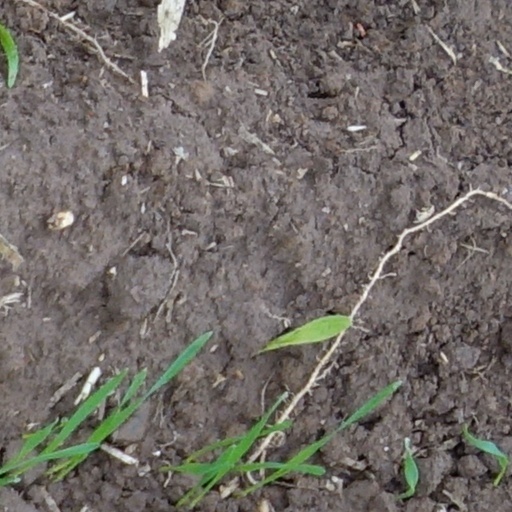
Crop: wheat